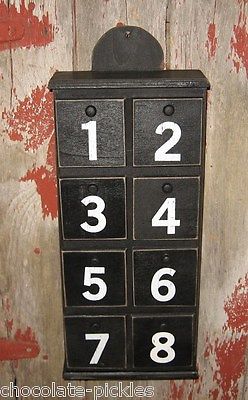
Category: cabinet